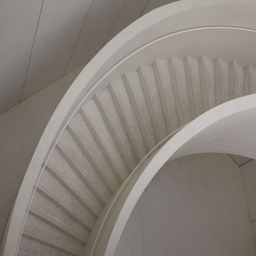
person created muted interiors for the collection of a city .